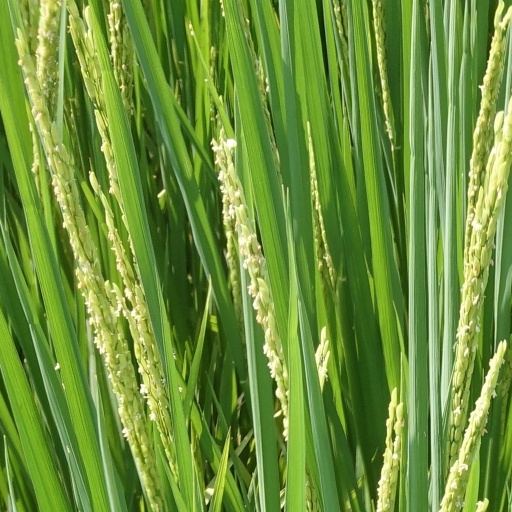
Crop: rice